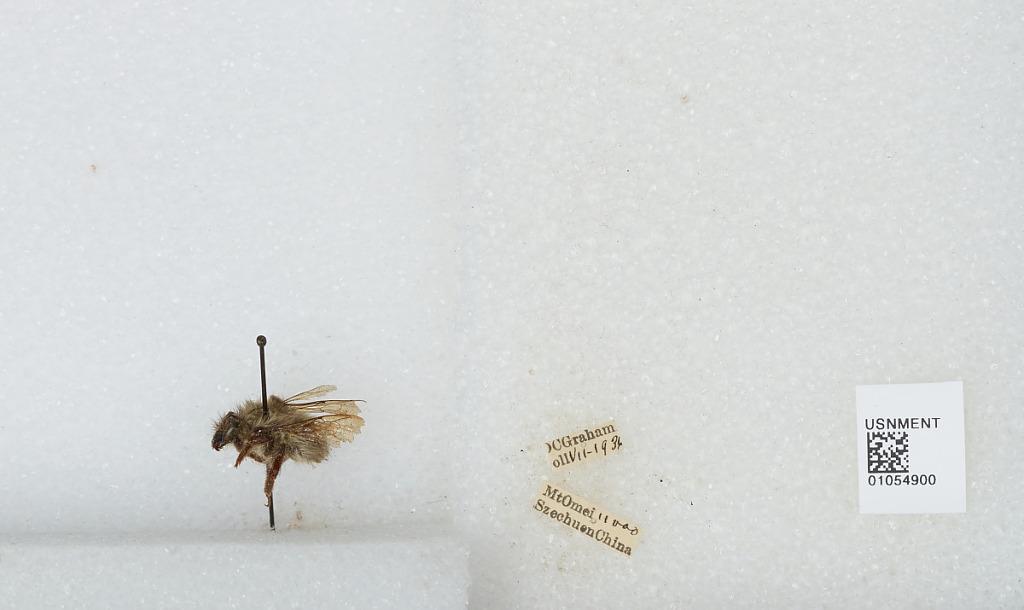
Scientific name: Bombus sp.
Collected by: D. Graham
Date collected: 1936-7-
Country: China
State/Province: Sichuan
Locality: Mt Emei